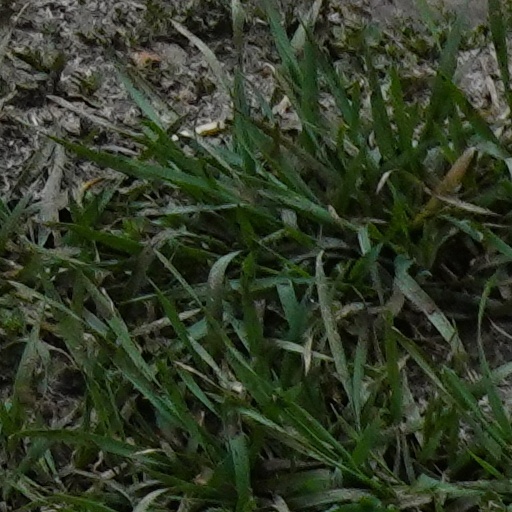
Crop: wheat